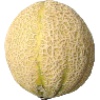
Label: Cantaloupe 2